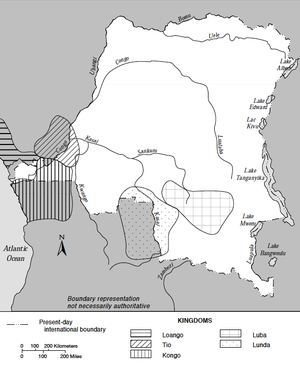
Le royaume Tio, royaume Batéké, royaume Anzico ou encore royaume Makoko, était un État de l'ouest de l'Afrique centrale, à l'est de l'actuel Gabon et à l'ouest de l'actuelle république du Congo.